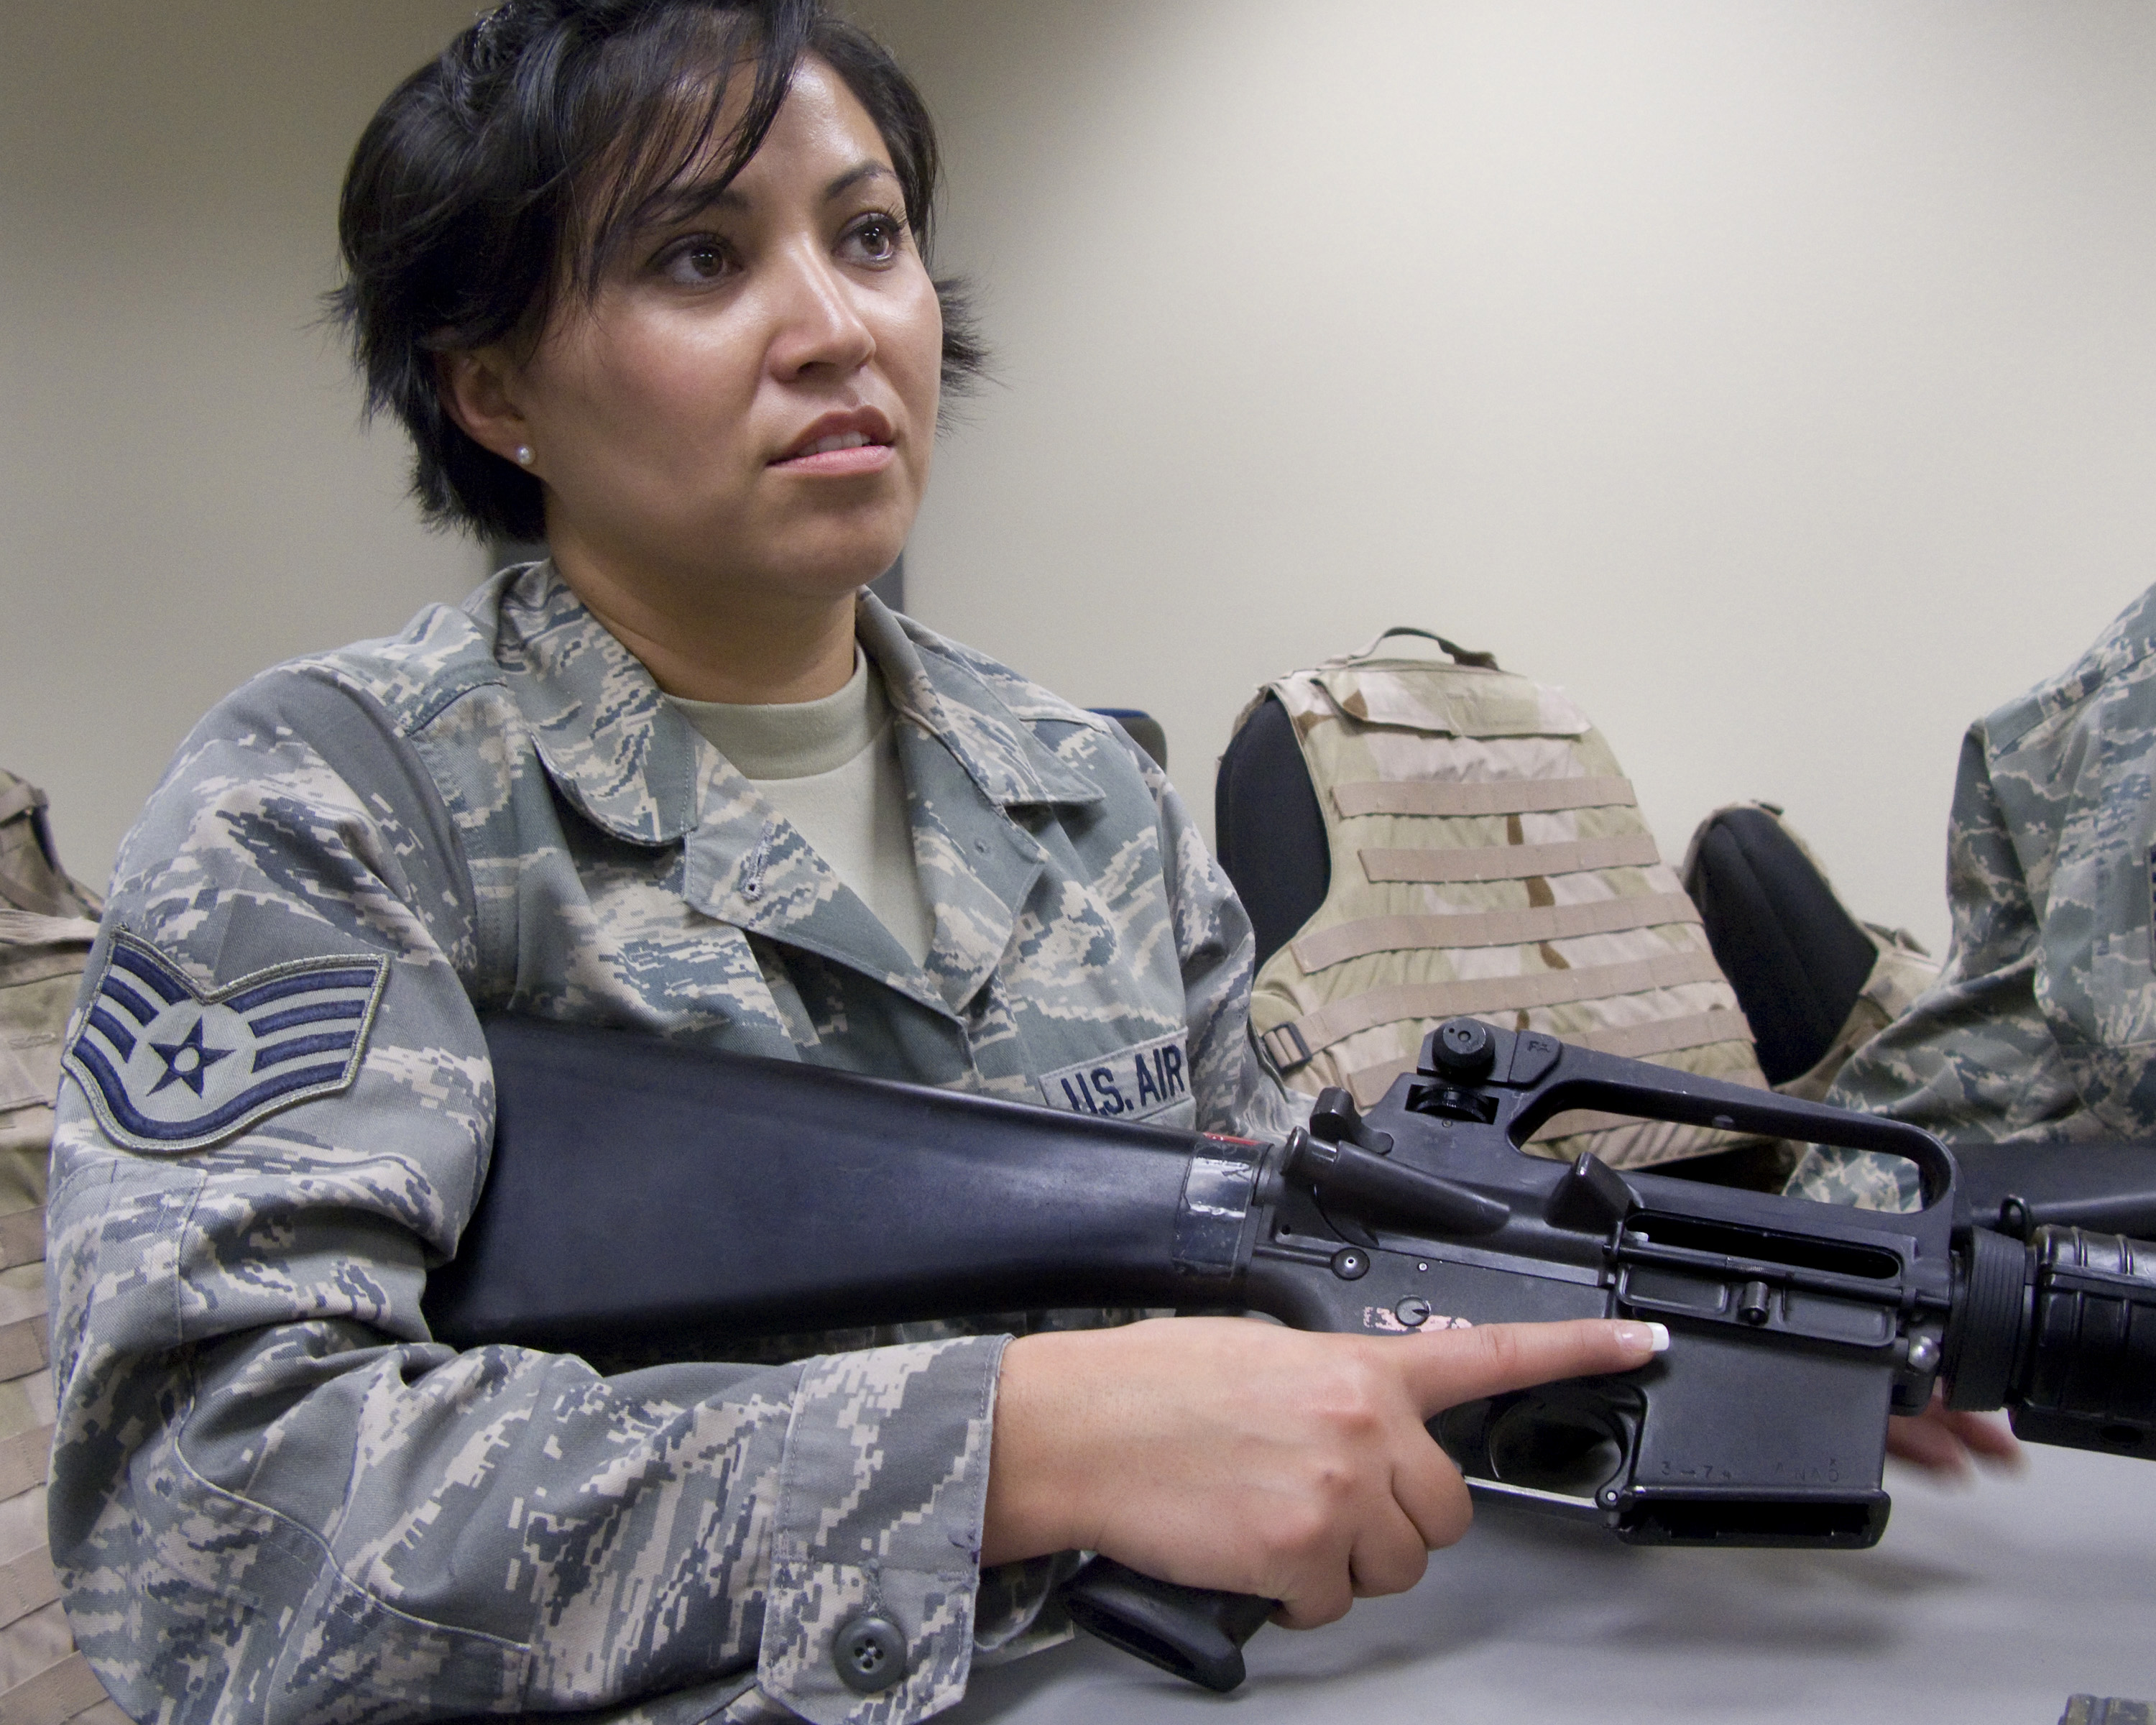
person, military, soldier, army, profession, california, weapon, gun, travisairforcebase, 349th, usairforcereserve, firearm, marksman